José Díez de la Cortina y Olaeta

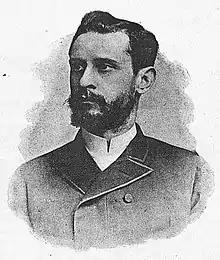
brother Rafael

Nothing is known about education of José. At unspecified time he married Carmen Torres Ternero, a local girl he was distantly related to as her great-grandmother descended from the Díez de la Cortina family; her grandfather, José de Torres Díez de la Cortina, was alcalde of Marchena and a cattle-breeder. The couple had no children. The best known relative of José Díez de la Cortina is his younger brother Rafael, who in the early 1880s migrated to the United States; in New York City he set up a language school which soon developed into a successful business; himself he became a pioneer of modern teaching of foreign languages, with a number of works published and Cortina Institute of Languages well operational until today. The Torres Díez de la Cortina relatives made their name developing the bull-breeding business and gained acknowledgement in the late 19th century. José's distant relative was , a conservative politician who held various ministerial jobs during final years of the Restoration. The Carlist title of Conde de la Cortina de la Mancha, conferred upon José's father in the 1870s, was recognized by the Madrid court in 2003 and currently rests with Mariano Ternero Caro.